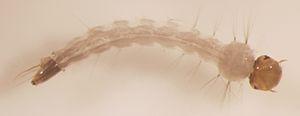
Aedes aegypti est une espèce d'insectes diptères, un moustique qui est le vecteur principal de la dengue, de l'infection à virus Zika, du chikungunya et de la fièvre jaune.
Un produit phytosanitaire larvicide est une substance active ou une préparation ayant la propriété de tuer les larves.